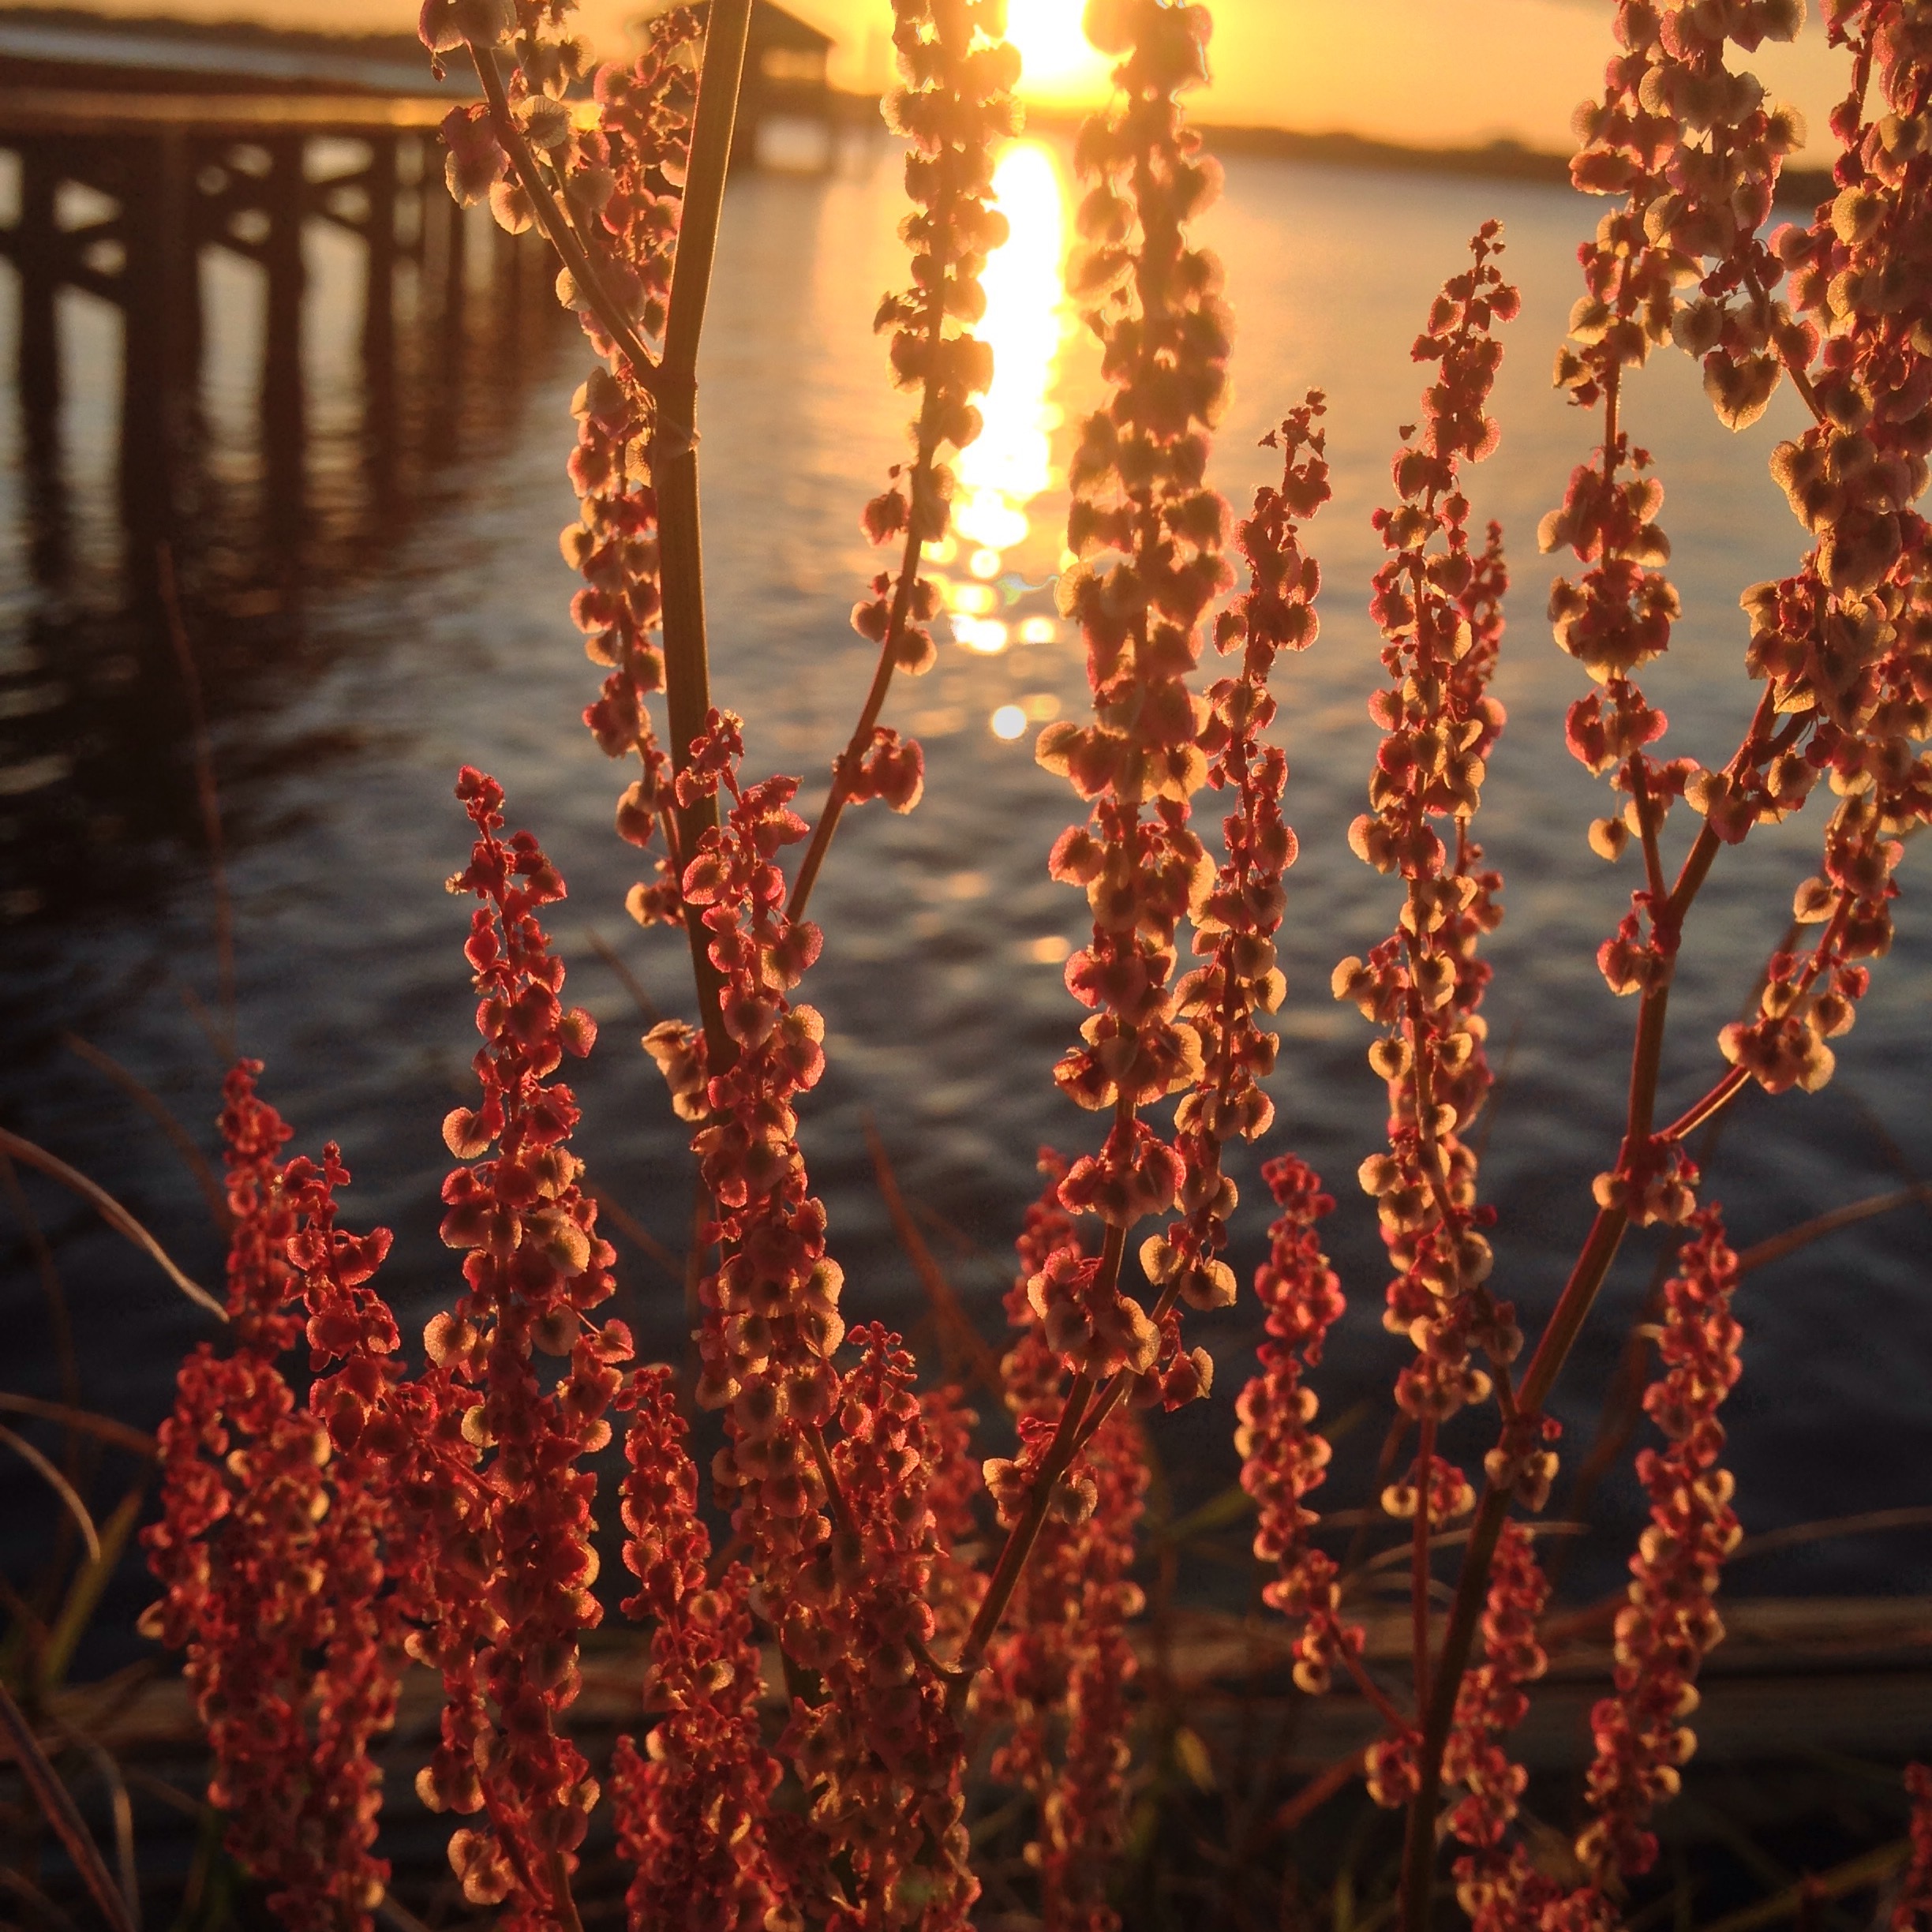
branch, plant, leaf, flower, red, autumn, art